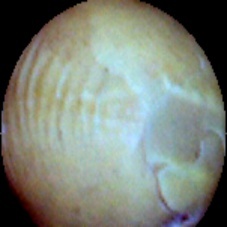
Label: Skin-damaged